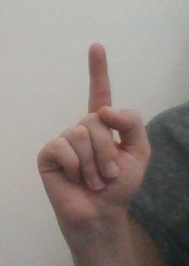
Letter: bb